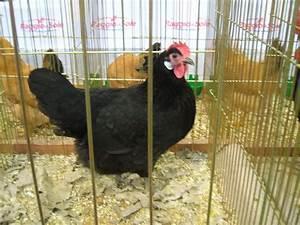
chicken